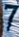
Number: 7